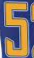
Number: 5